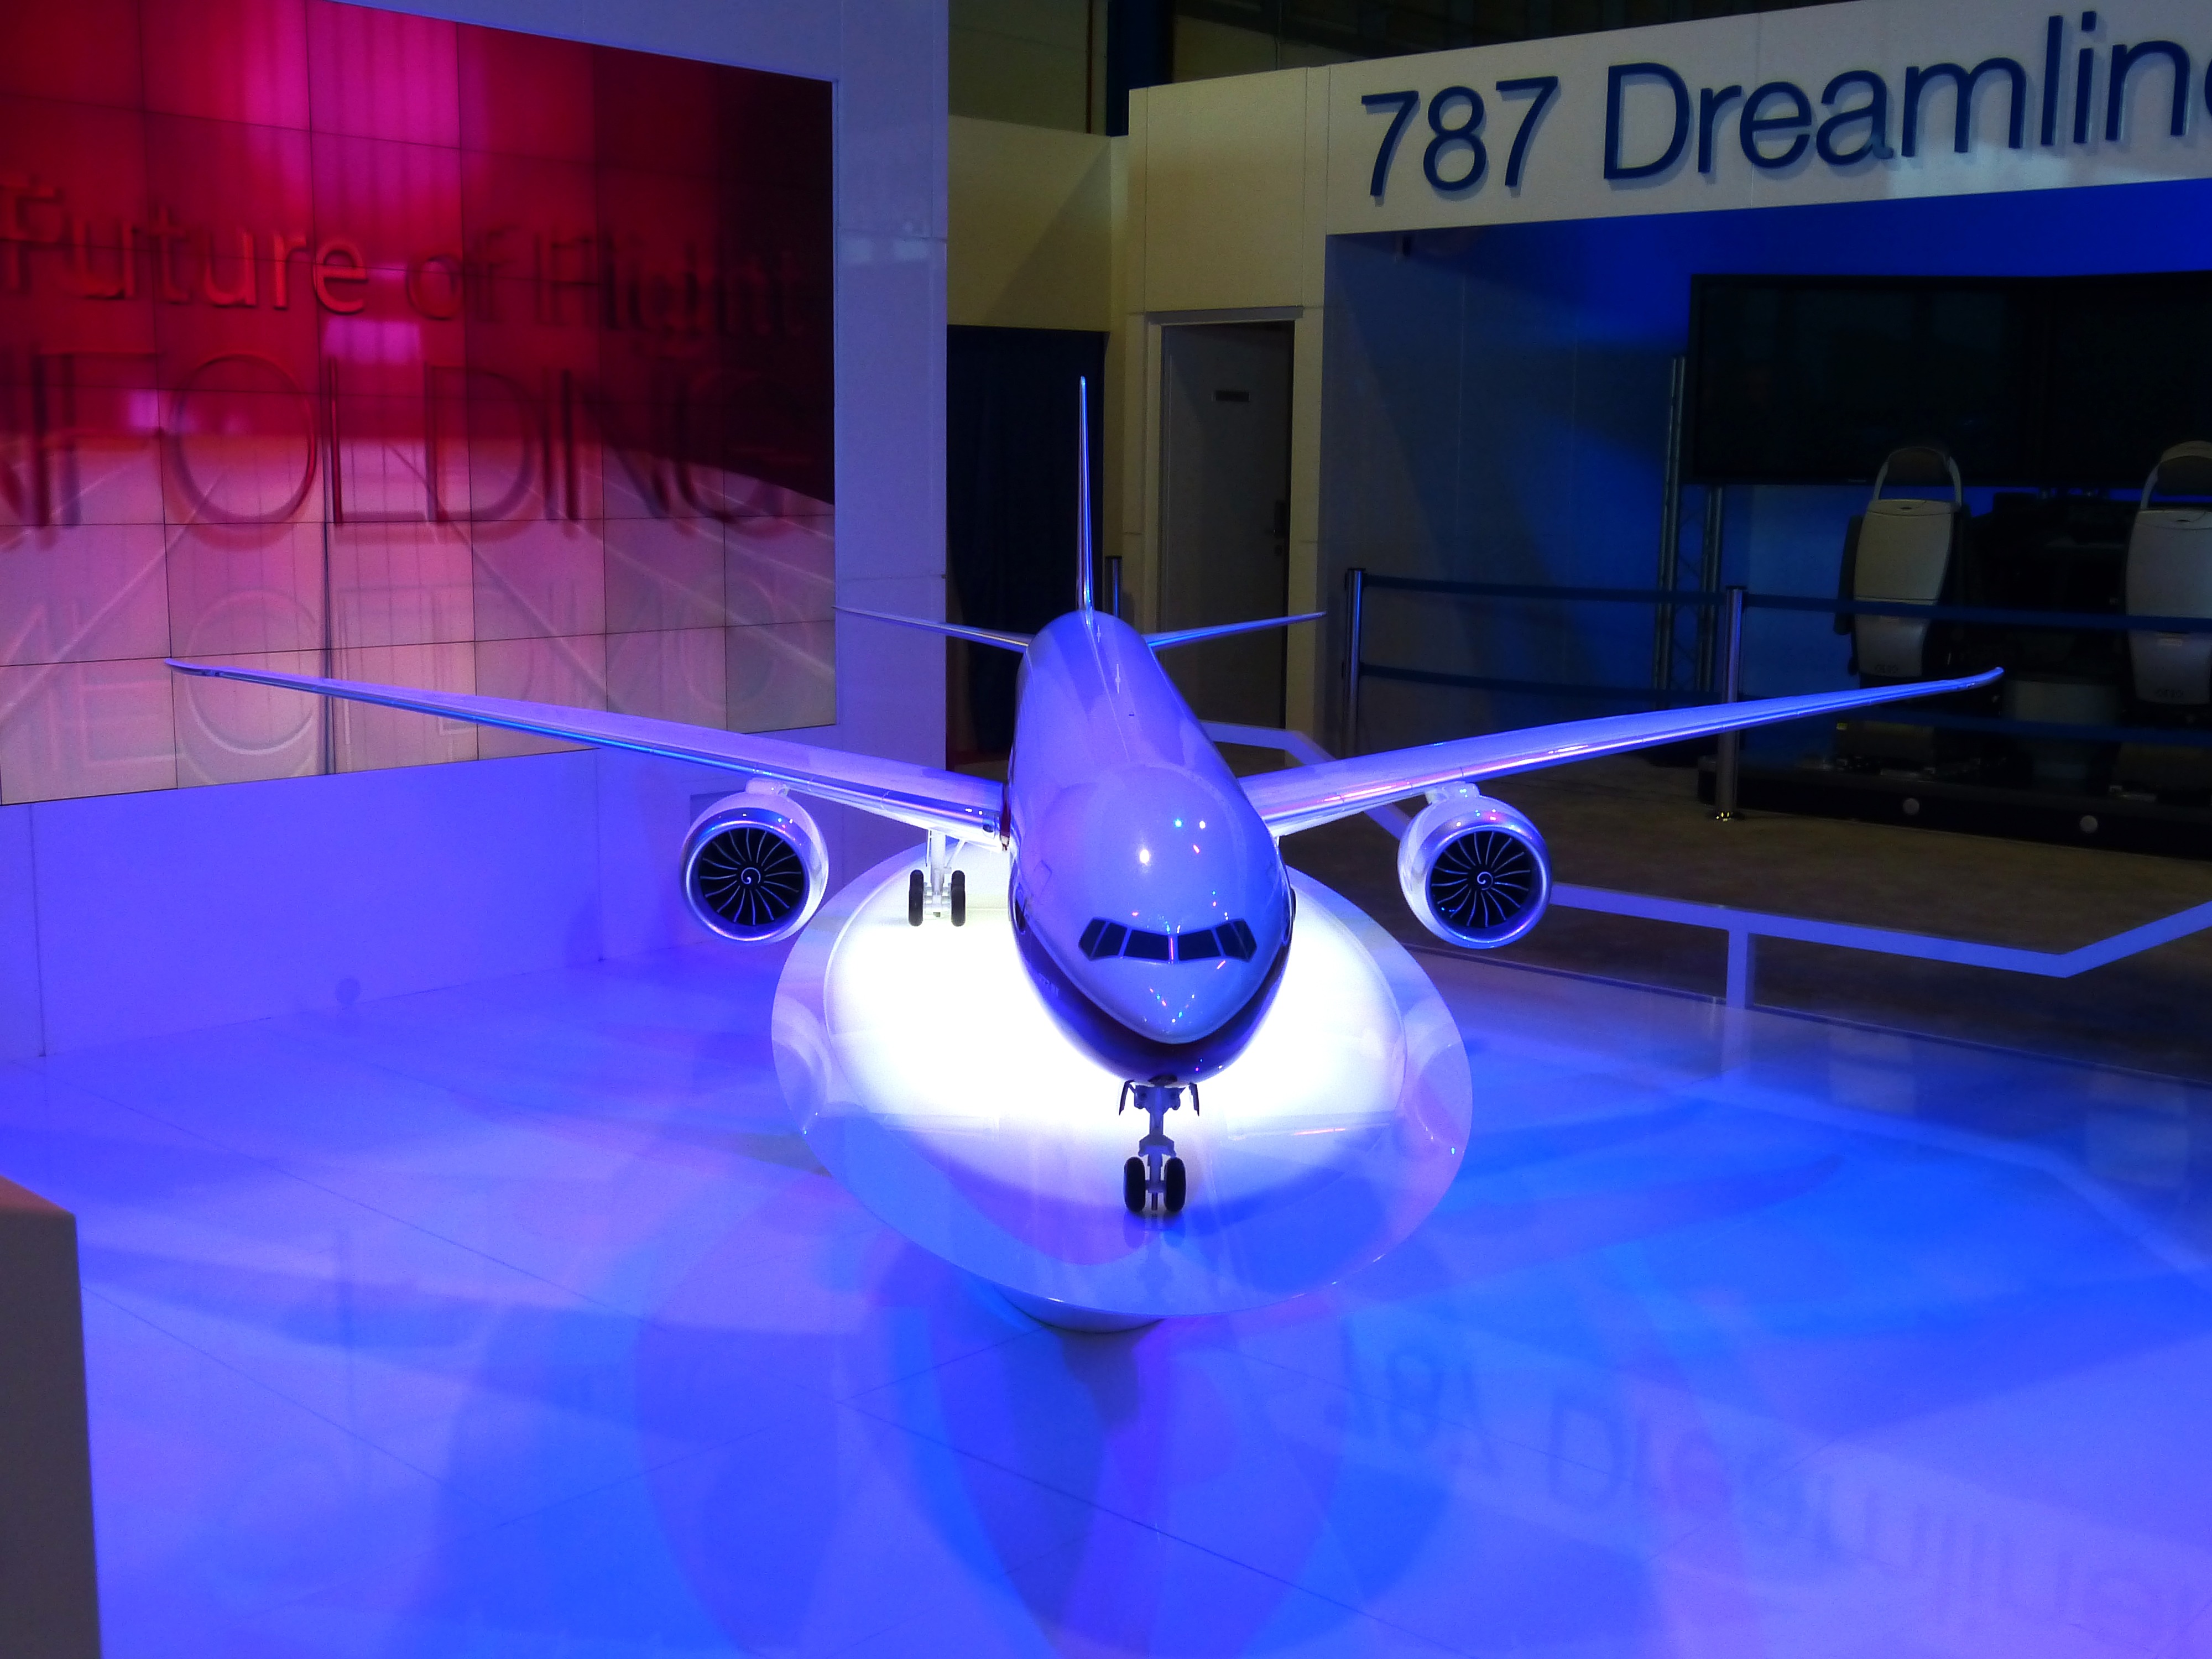
model, aviation, indoor, blue, mechanical, display, airplanes, engine, exhibition, singapore, games, shape, booth, screenshot, air show, fighter aircraft, military jets, commercial plane